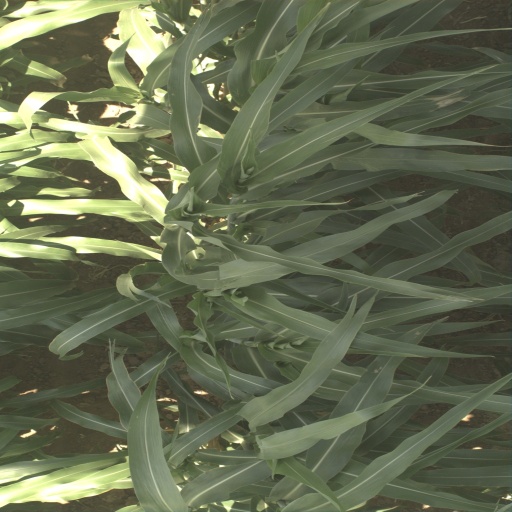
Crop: sorghum